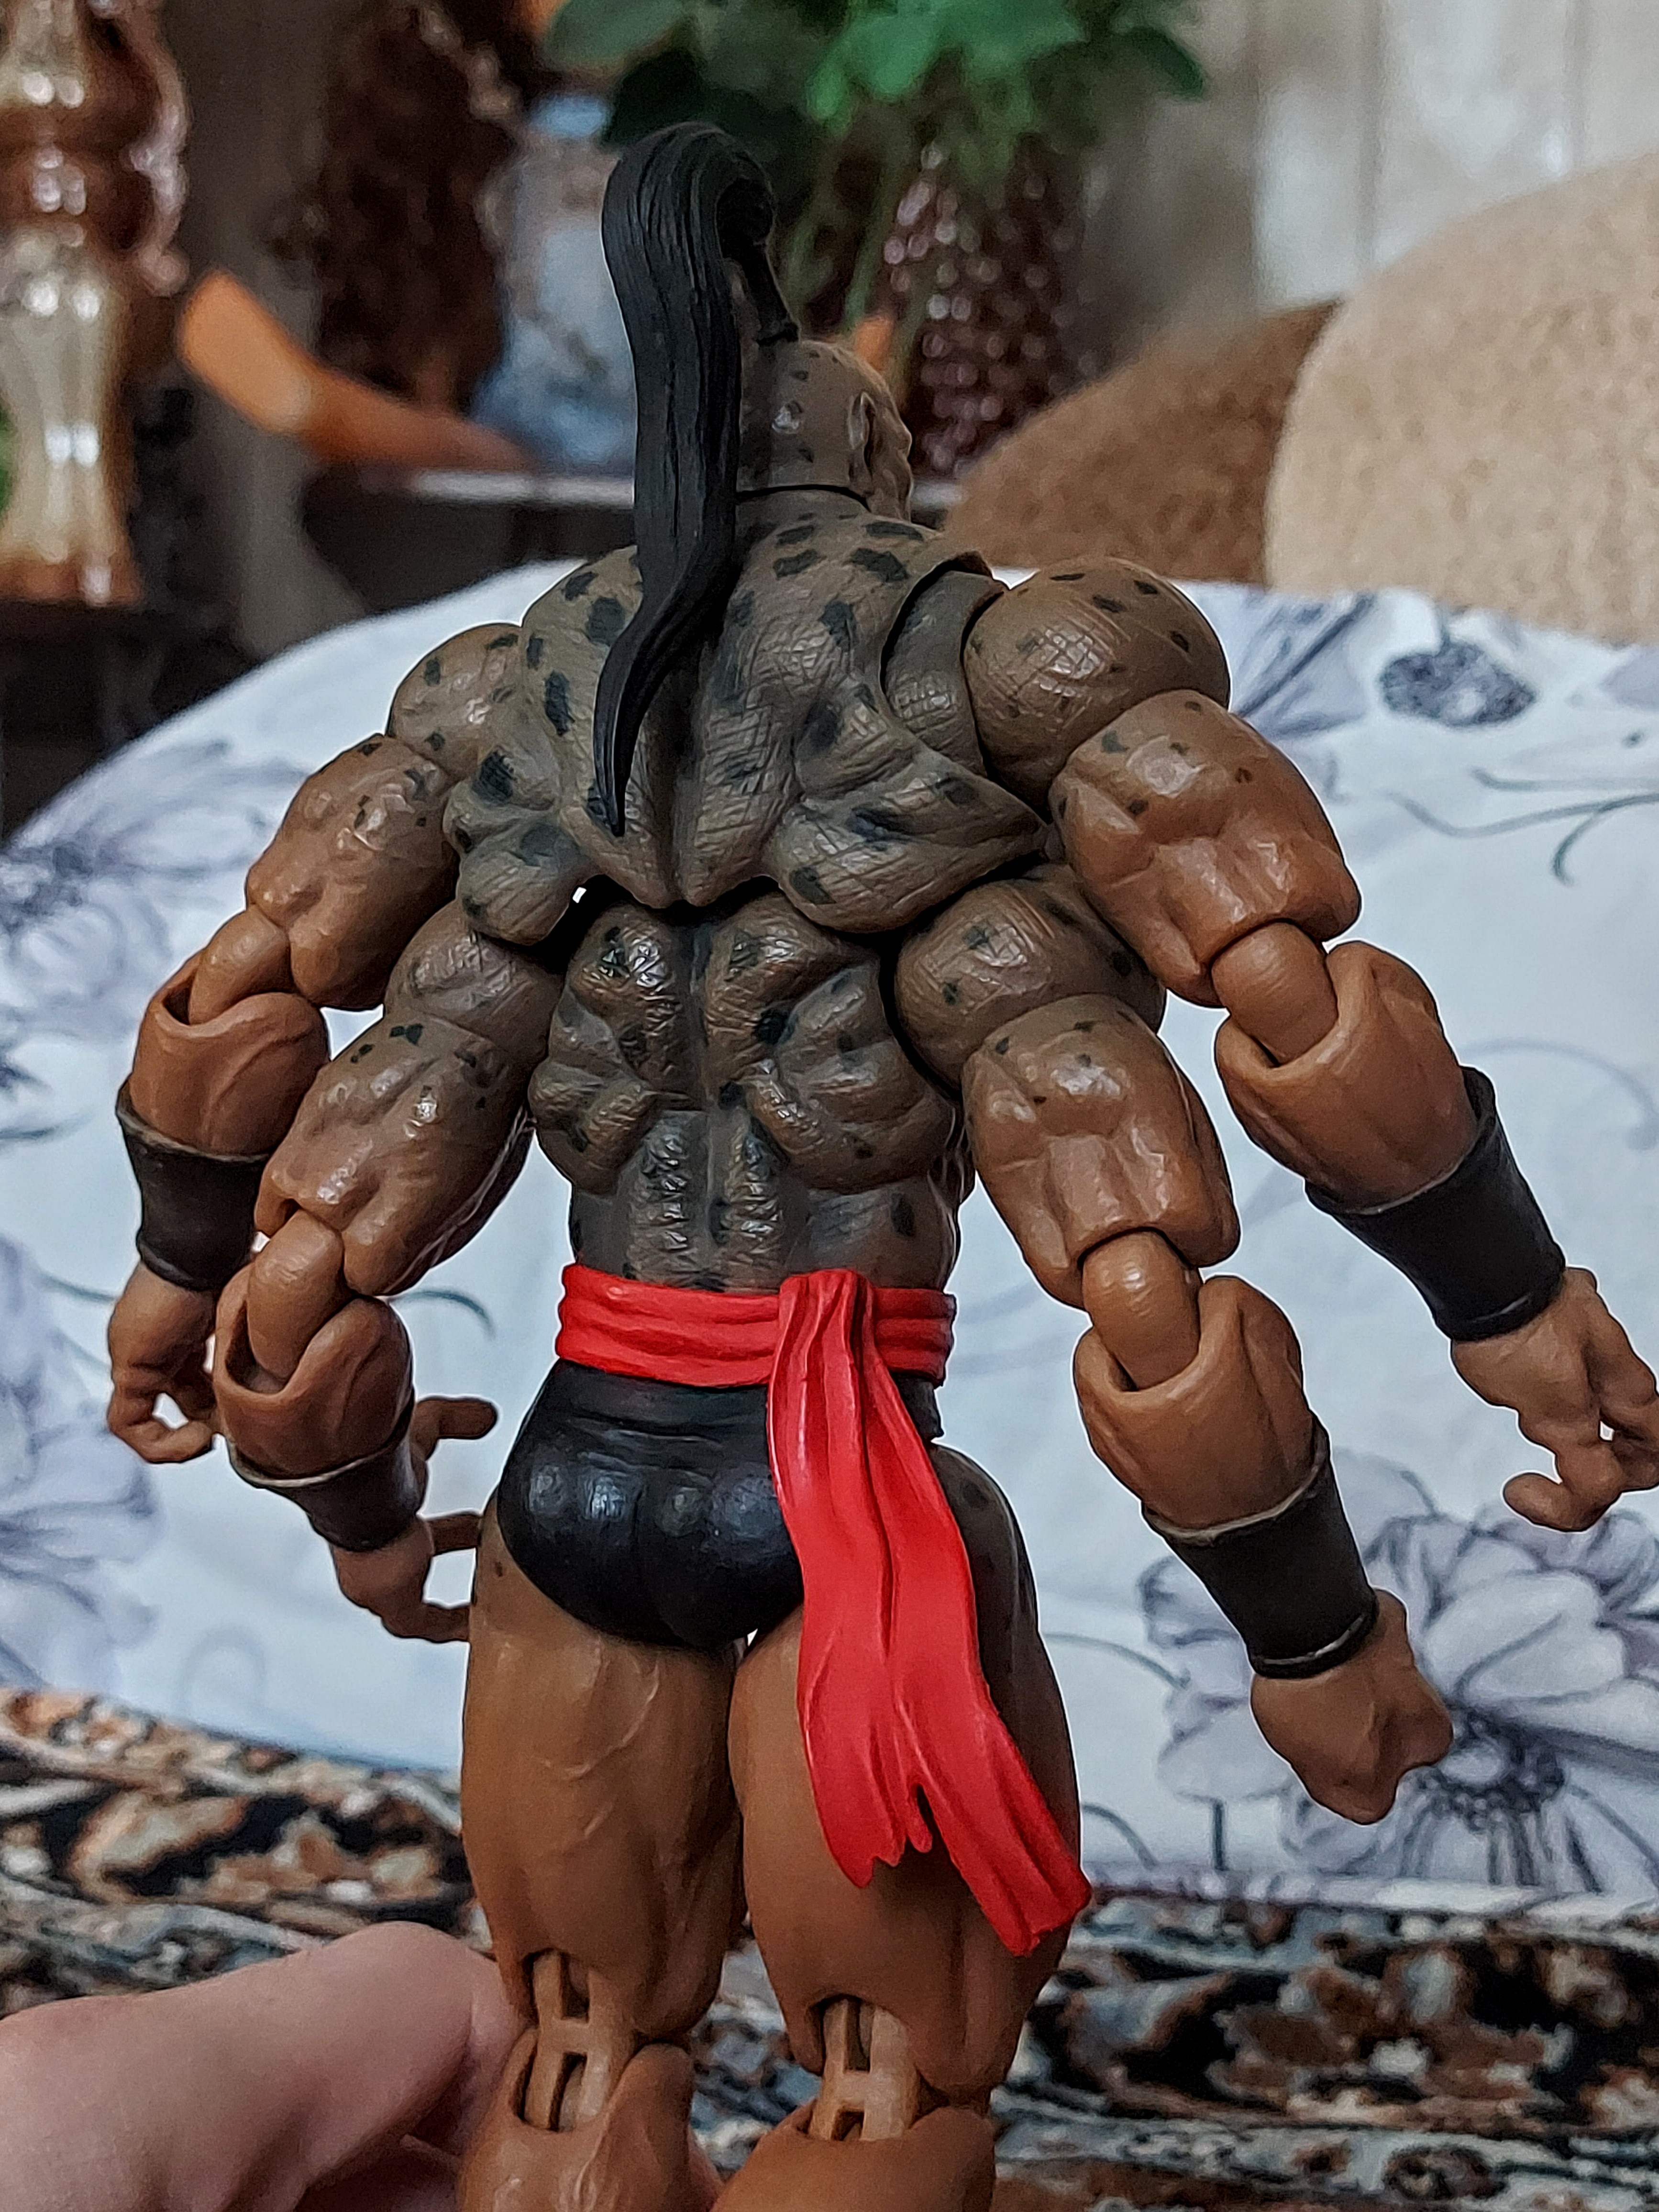
Shokan, storm, collectibles, warrior, fighter, action, figure, gesture, chest, tableware, art, wood, thumb, elbow, trunk, thigh, Barechested, human leg, metal, belt, fictional character, sculpture, flesh, abdomen, fiction, action figure, glove, visual arts, costume, fun, animation, toy, competition event